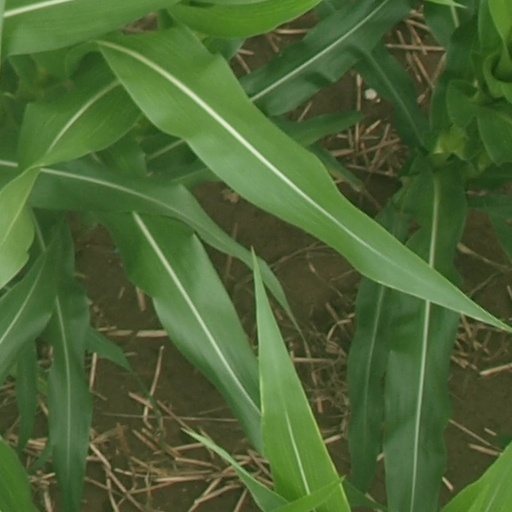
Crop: maize; corn